Neeyat (2023 film)

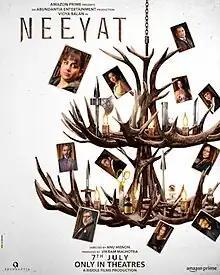
Theatrical release poster

Neeyat is a 2023 Indian Hindi-language mystery film directed by Anu Menon. The film is produced by Vikram Malhotra under Abundantia Entertainment alongside Amazon Studios. It stars Vidya Balan with an ensemble cast including Ram Kapoor, Rahul Bose, Dipannita Sharma, Shashank Arora, Shahana Goswami, Neeraj Kabi and Amrita Puri. The film was released theatrically on 7 July 2023 to mixed reviews from critics.